Simon S. Lam

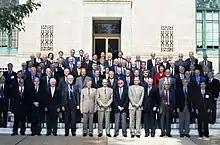
National Academy of Engineering Class of 2007

Simon Lam conceived a new security sublayer in the Internet protocol stack in 1990. He wrote a grant proposal to the NSA INFOSEC University Research Program entitled, “Applying a Theory of Modules and Interfaces to Security Verification.” The project was funded from June 1991 to June 1993. Lam, with the help of three graduate students, invented secure sockets for securing Internet applications (providing end-point authentication, data confidentiality, and data integrity, etc.). In 1993, they implemented the first secure sockets layer, named Secure Network Programming (SNP), with the goal of achieving “secure network programming for the masses.” They demonstrated SNP to the project's NSA program manager. They presented the case for secure sockets and SNP performance results at the USENIX Summer Technical Conference on June 8, 1994.